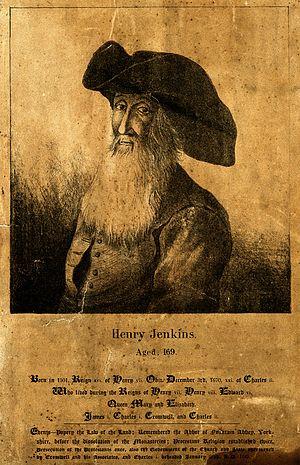
Henry Jenkins est un Anglais connu pour sa longévité légendaire. Il serait né vers 1501 à Bolton-on-Swale et aurait vécu 169 ans, jusqu'en 1670. Il aurait conservé ses facultés jusqu'à la fin. On voit son tombeau à Bolton-on-Swale.